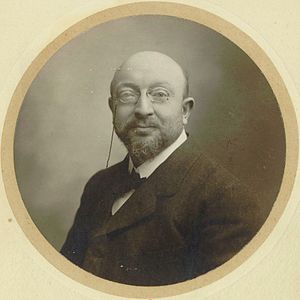
Adolphe Hennebains
Adolphe Hennebains var en fransk fløjtenist og fløjtelærer.